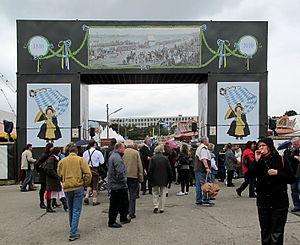
L'histoire de l'Oktoberfest commence en 1810, avec les noces du futur Louis Iᵉʳ de Bavière et de la princesse Thérèse de Saxe-Hildburghausen. À cette occasion, d'importantes festivités sont organisées à Munich et celles-ci sont, par la suite, répétées à chaque anniversaire du mariage royal.